Siege of Dwarasamudra

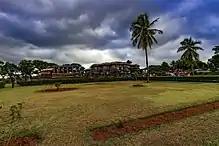
Ruins of Dwarasamudra, now known as Halebidu

The Hoysala monarch Veera Ballala III had returned to his capital Dwarasamudra in a hurry, and had little time to make adequate preparations for the impending onslaught from the Delhi army. The Delhi generals wanted to take advantage of this, but it was not possible for the entire Sultanate army to reach Dwarasamudra in a short time. So, Malik Kafur selected 10,000 soldiers and marched with them to Dwarasamudra on 14 February 1311.